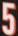
Number: 5